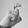
ASL letter: X